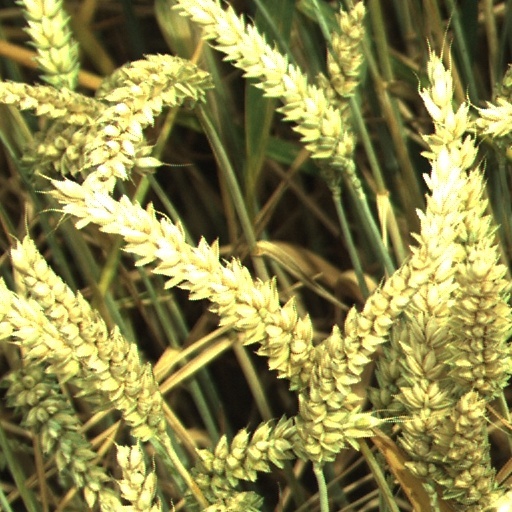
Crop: wheat